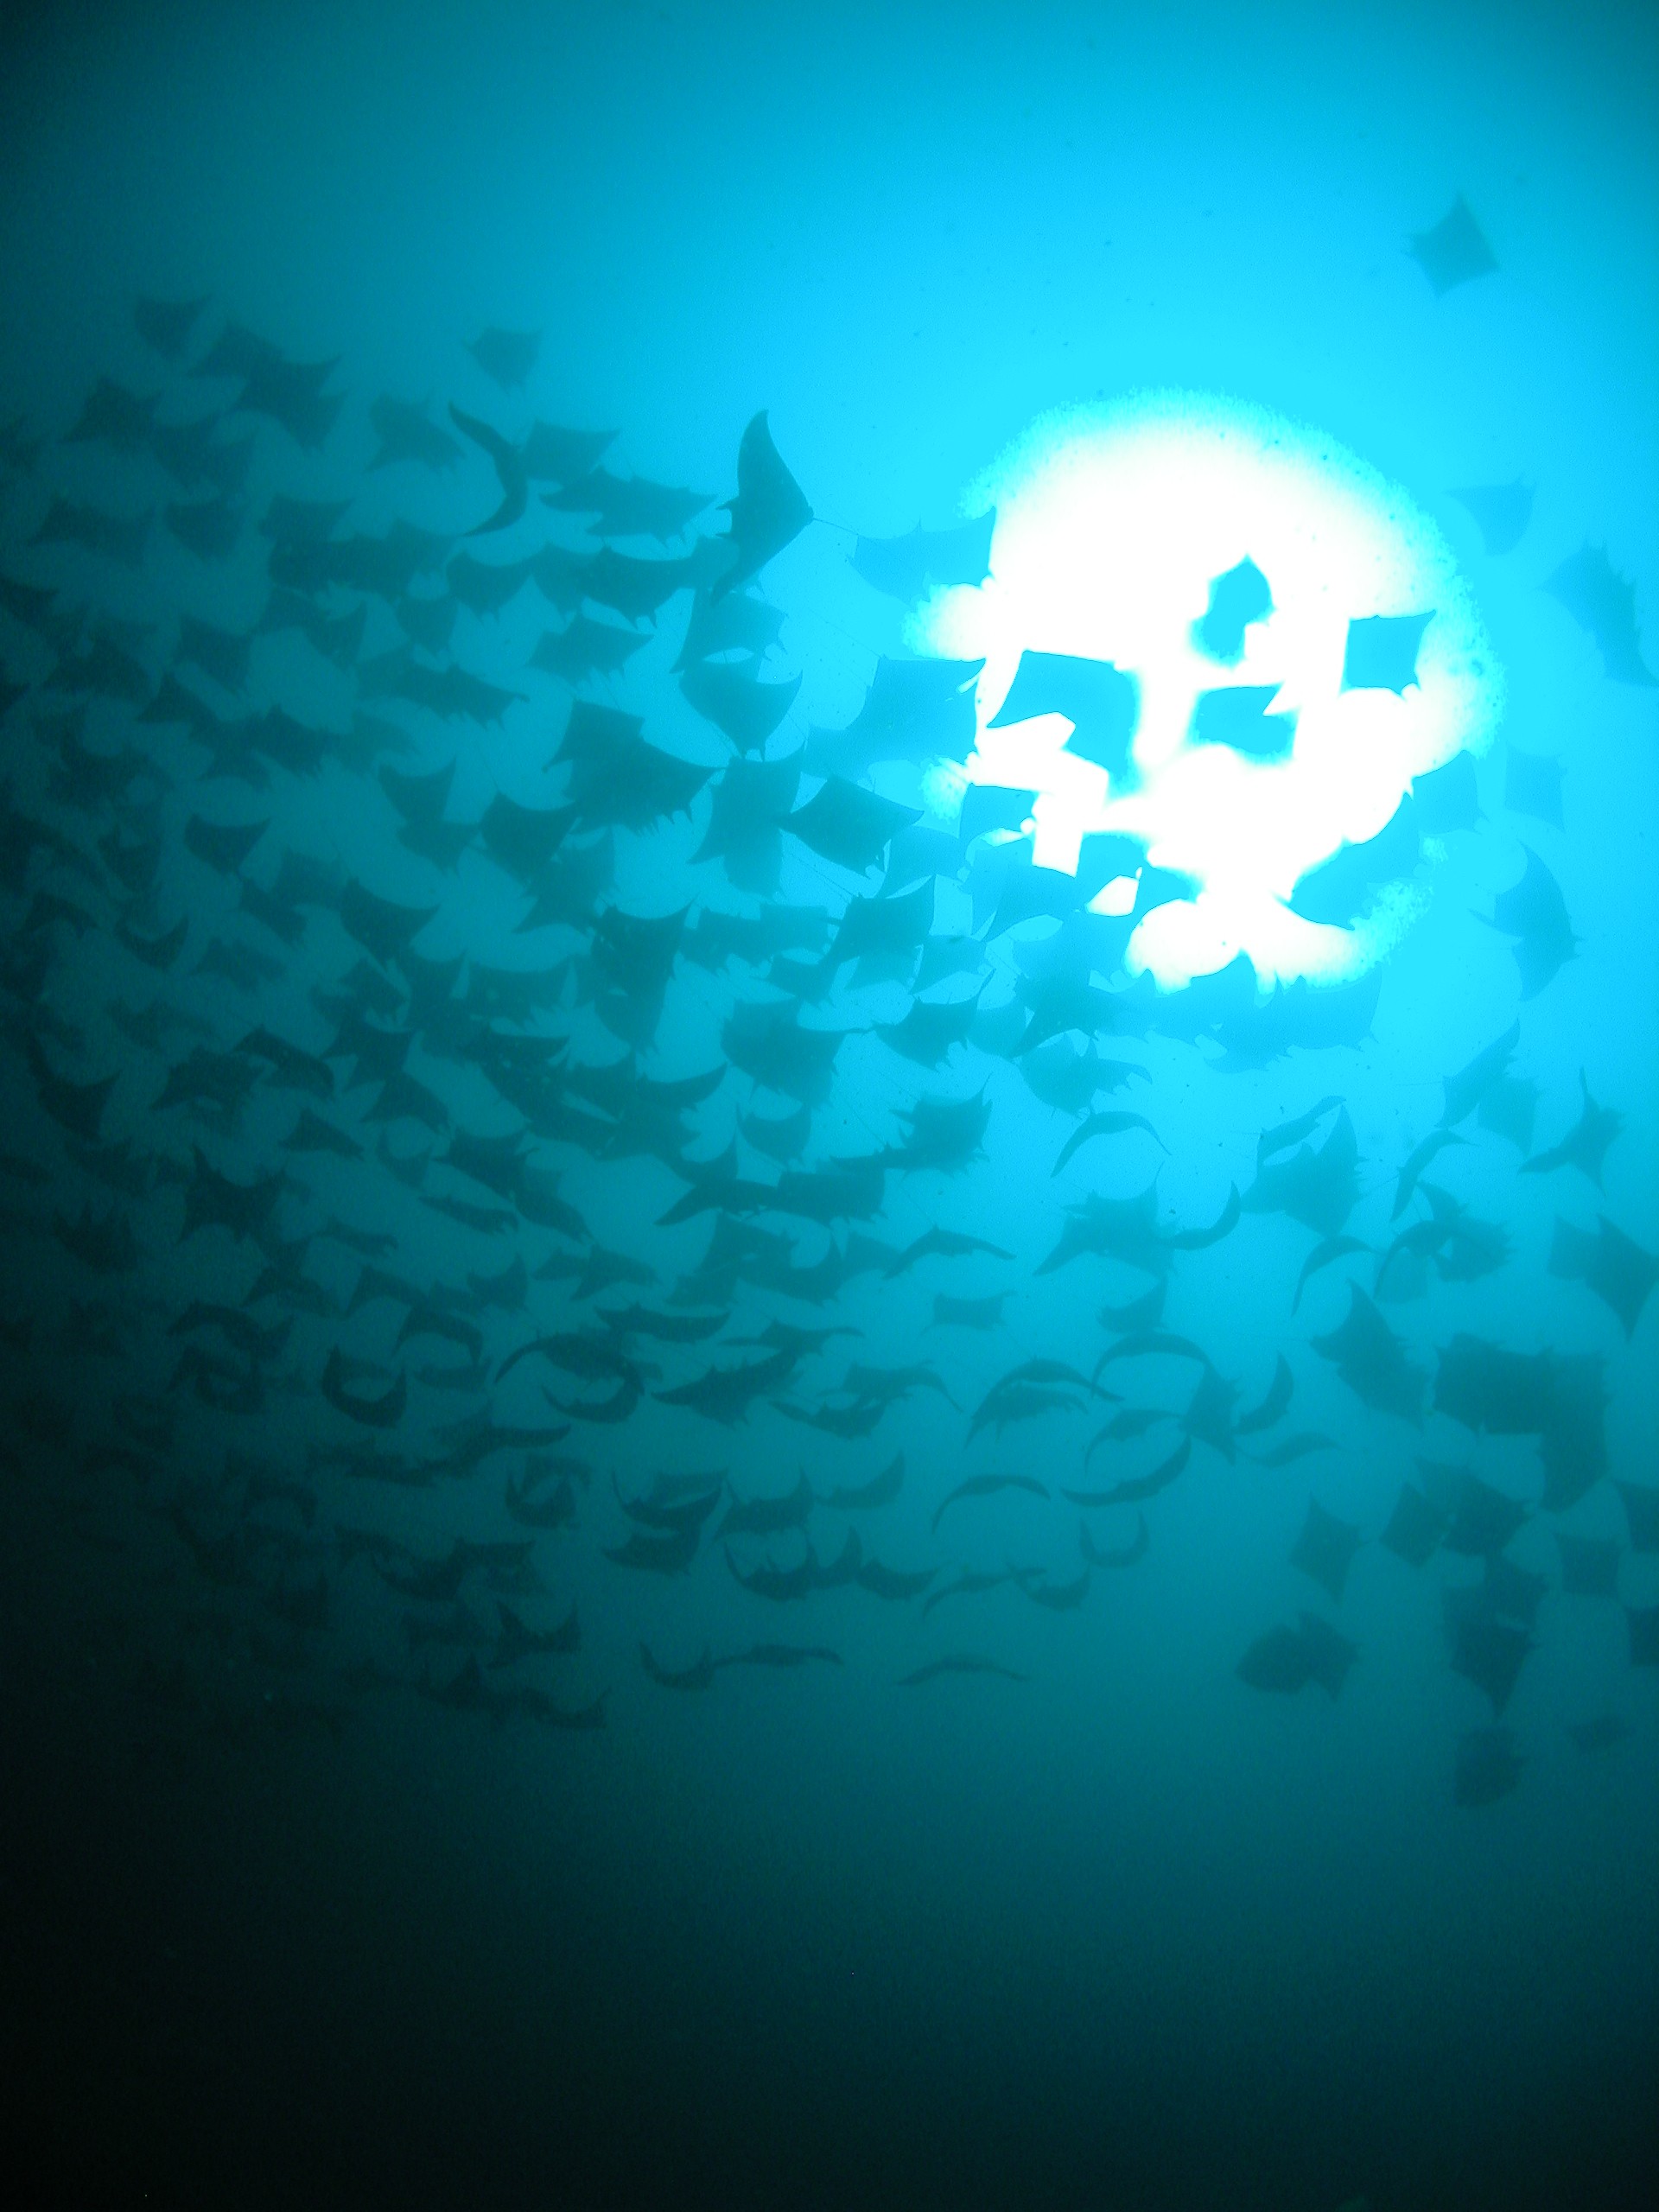
light, sunlight, diving, underwater, reflection, high, biology, blue, hires, hi, res, scuba, undersea, mobula, computer wallpaper